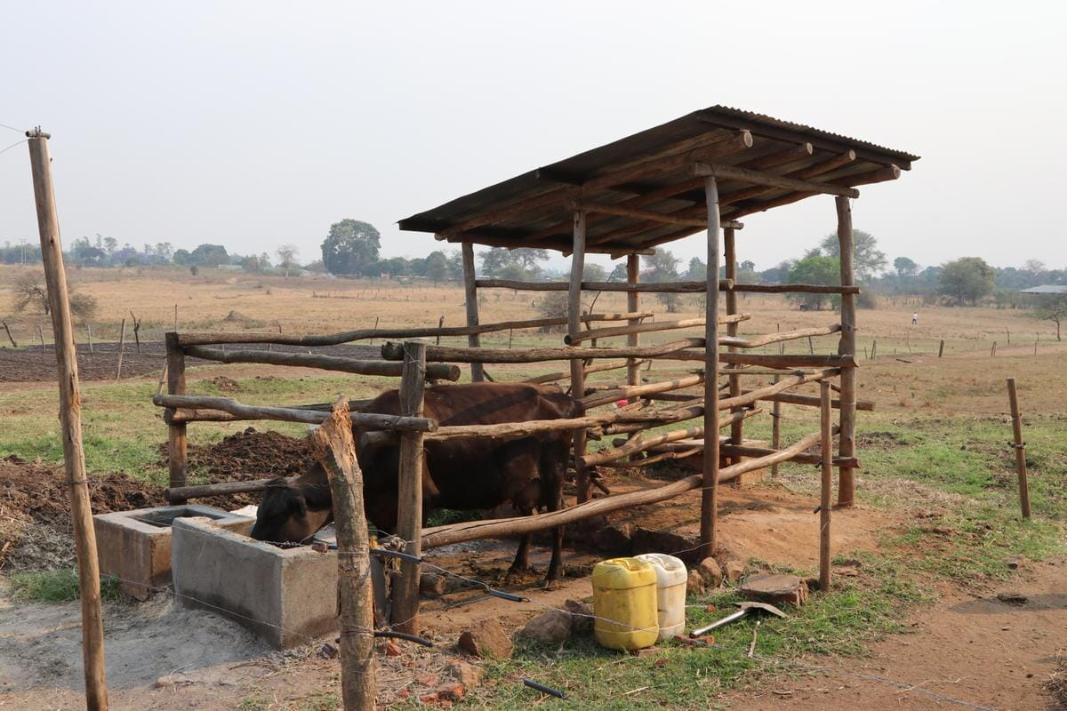
Hii hapa ni zizi ambayo imetengenezwa na mbao na iko na paa moja. Kuna ng'ombe mmoja wa kike ambaye anakunywa maji. Kuna mitungi mbili,ya kwanza ni ya rangi ya nyeupe na nyingine ni ya rangi ya machungwa.